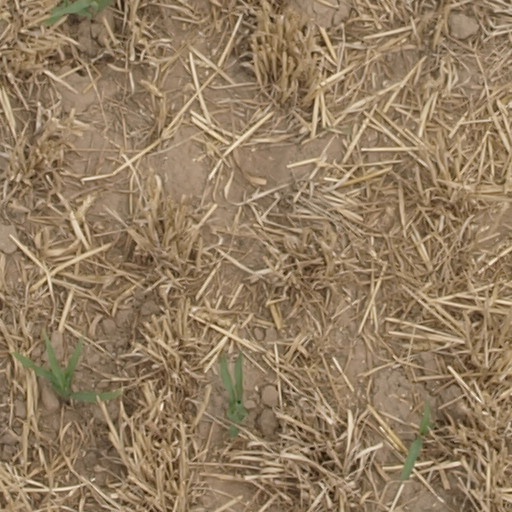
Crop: maize; corn